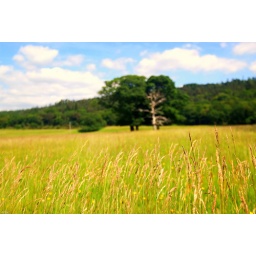
Several trees stand in the middle of a field in the Killarney national park.